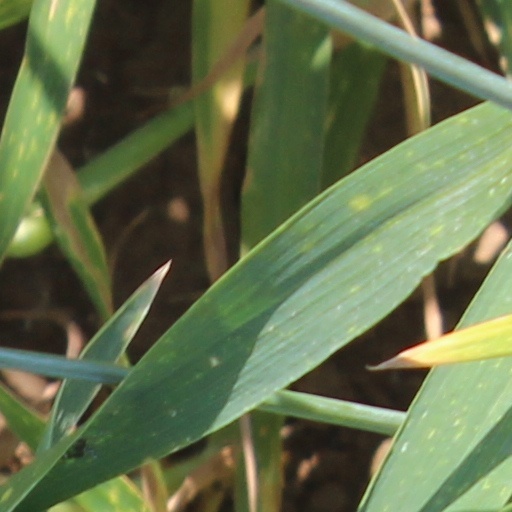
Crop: wheat